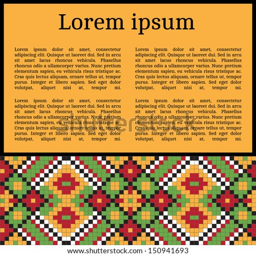
frame template for cards , invitations , banners .